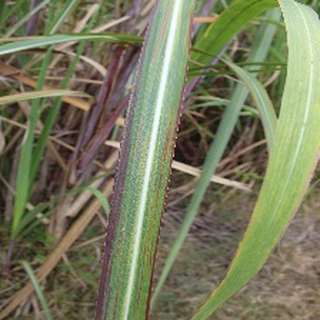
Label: sugarcane_bacterial_blight